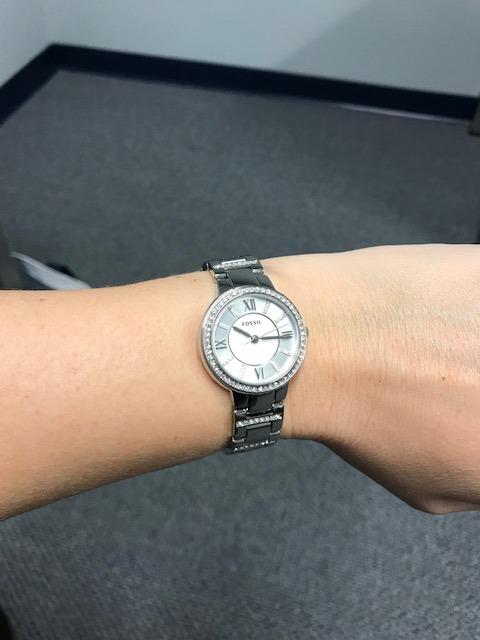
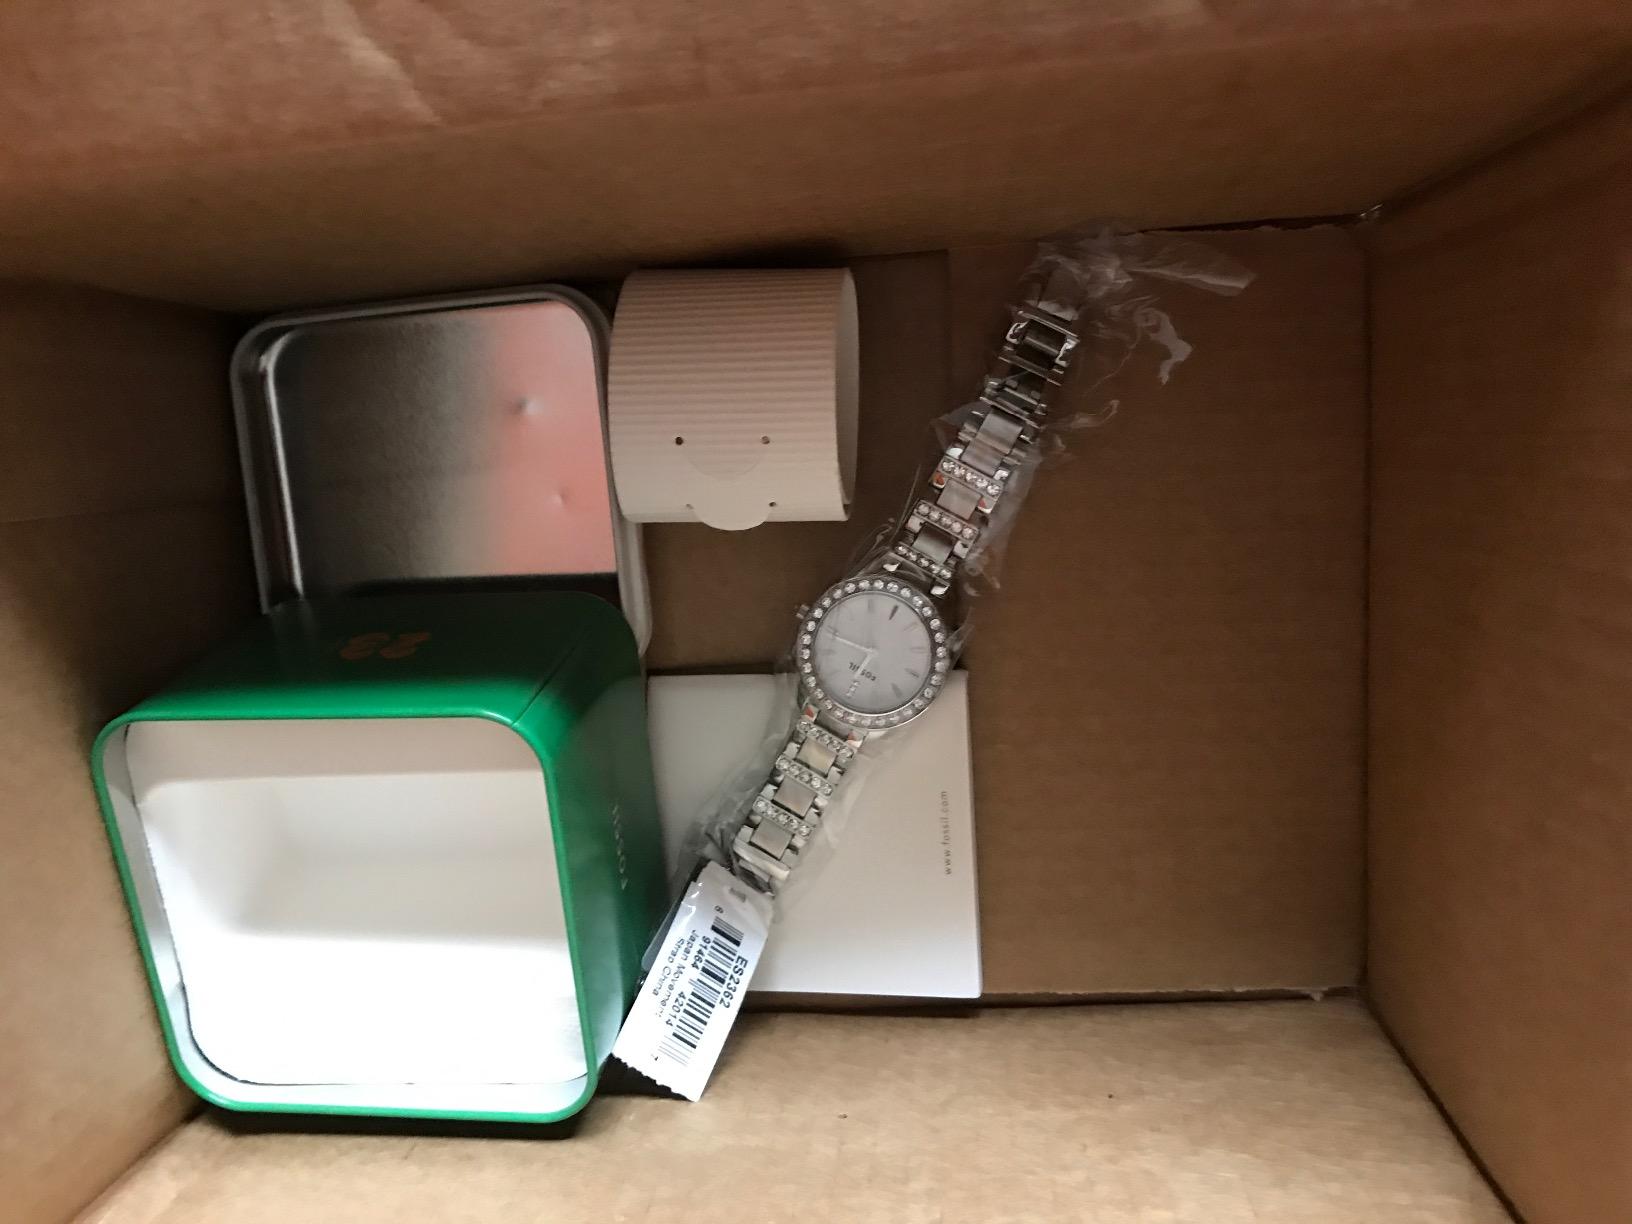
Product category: accessories_watch
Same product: no